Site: brandenburg
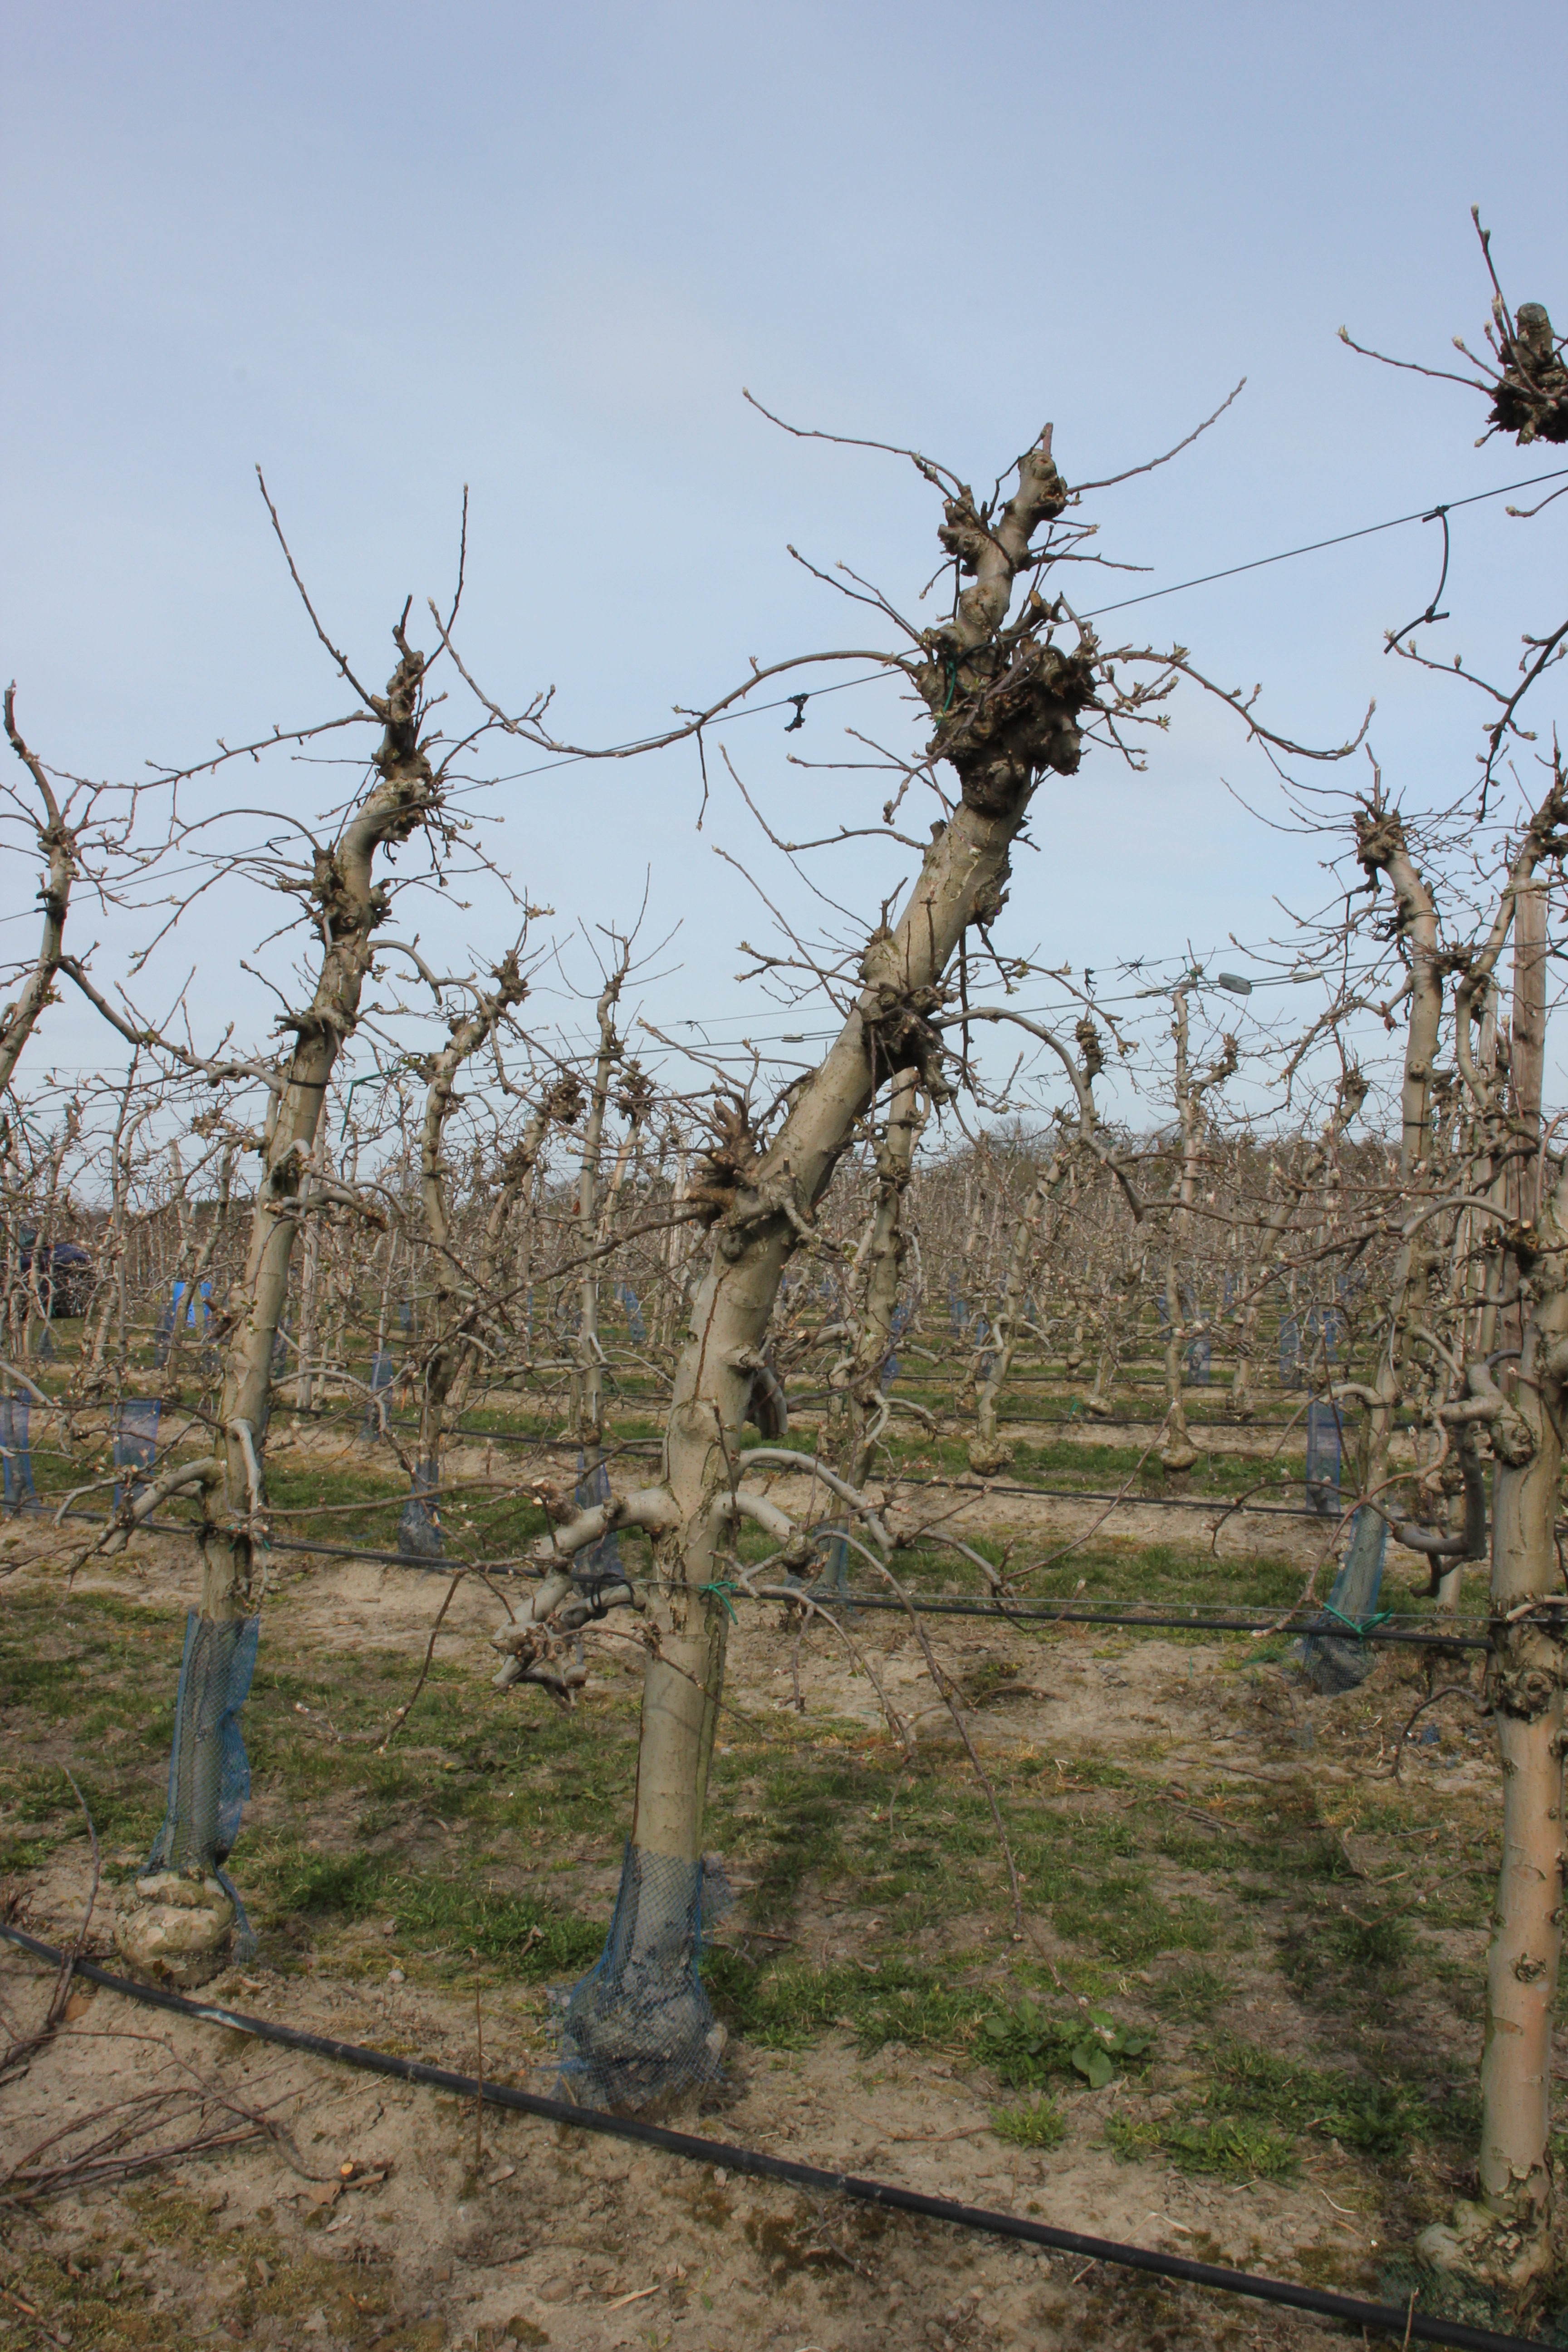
Growth stage (BBCH 54): Inflorescence emergence